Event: Nepal Earthquake
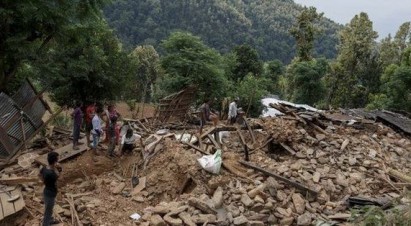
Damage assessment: damage